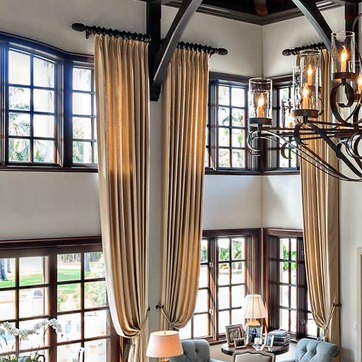
Material: fabric